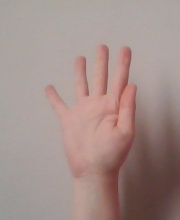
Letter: sheen